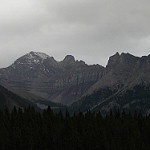
Scene: Outdoor